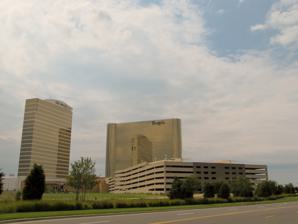
Building: Borgata
Country: Unknown
Year built: 2003
Hotel and casino in Atlantic City, New Jersey For the village in Hungary, see Borgáta . Borgata Hotel Casino & Spa Borgata and MGM Tower Location Atlantic City, New Jersey Address 1 Borgata Way Opening date July 2, 2003 ; 21 years ago ( July 2, 2003 ) Theme Tuscany , Modernism No. of rooms 2,767 Total gaming space 161,000 sq ft (15,000 m 2 ) Permanent shows Borgata Comedy Club Signature attractions Borgata Poker Room Notable restaurants American Grille Angeline by Michael Symon Izakaya Mixx Old Homestead Steakhouse Casino type Land-based Owner Vici Properties Operating license holder MGM Resorts International Architect BLT Architects, Cope Linder Architects, SOSH Architects (Interior Design/Renovations) Renovated in 2005, 2007, 2011 Website theborgata .com Borgata Hotel Casino & Spa is a hotel , casino , and spa in Atlantic City, New Jersey . It is owned by Vici Properties and operated by MGM Resorts International . The casino hotel features 2,798 rooms and is the largest hotel in New Jersey . Borgata opened in July 2003 and is the top-grossing casino in Atlantic City. History Borgata was part of a major project in Atlantic City nicknamed "The Tunnel Project", started around 1999. When Steve Wynn planned the Le Jardin in Atlantic City, he wanted to connect a $330 million 2.5-mile (4.0 km) tunnel from the Atlantic City Expressway to the new resort, later named the Atlantic City-Brigantine Connector , which would funnel incoming traffic off the Atlantic City Expressway into the city's marina district. This caused major controversy, as it would cut through a residential neighborhood; competitor Donald Trump sued Wynn for it saying that it was a "driveway" to Wynn's casino. The Tunnel Project did progress, even after Le Jardin was cancelled, and finally opened in 2001. Borgata opened on July 2, 2003, at 11:45 pm, as a joint venture between MGM Mirage and Boyd Gaming . The main tower - the third tallest building in Atlantic City - is visible from many miles away due to its facade of reflective gold glass. The firms Marnell Corrao Associates of Las Vegas, and Philadelphia’s Bower Lewis and Thrower Architects (BLT) worked on the project. In late 2005 and early 2006, Borgata underwent a $200 million casino and retail expansion, and the new wing opened in June 2006. As part of the expansion, Borgata installed a poker room, the largest in Atlantic City.  In June 2008, Borgata opened its second hotel, The Water Club . In early 2010, it was reported that MGM Mirage might sell its ownership share in Borgata. On March 12, 2010, MGM Mirage announced it would sell its stake in Borgata and stop doing business as a gaming licensee in New Jersey. On March 17, 2010, MGM Mirage announced that the New Jersey Casino Control Commission (CCC) approved the settlement agreement between the Company and the New Jersey Division of Gaming Enforcement (DGE) under which the Company would sell its 50% ownership interest in the Borgata. In September 2014, the CCC reversed its earlier decision and allowed MGM back into the state, after finding that Pansy Ho 's role in MGM Macau had been reduced. MGM agreed in May 2016 to purchase Boyd's 50 percent stake in the Borgata for $900 million in cash and assumed debt. MGM then sold the property to its affiliated real estate investment trust , MGM Growth Properties , for $1.18 billion and leased it back . The sale to MGM Resorts was completed in August 2016. Vici Properties acquired MGM Growth, including the Borgata, in 2022. Gaming The casino area of Borgata The 161,000-square-foot (15,000 m 2 ) casino floor offers about 4,000 slot machines, 180 table games, and 50 poker tables. Borgata’s poker program features daily tournaments and high-stake tournaments in conjunction with the World Poker Tour . For weekly events, buy-ins range from $30 to $1,000, but the hotel also hosts other major events throughout the year. The Borgata also has a sportsbook called the Race & Sports Book that offers sports betting . Borgata has extensive online gambling operations. In 2009, a player at the casino broke records at the craps tables, rolling a pair of dice 154 times, including 25 passes, without "sevening out". Patricia Demauro, a New Jersey grandmother, had a lucky streak which lasted four hours and 18 minutes, breaking the world records for the longest craps roll and the most successive dice rolls without "sevening out". Hotel towers Main tower Exterior of the Borgata and the MGM Tower, 2016. Borgata from the back The Main Tower at Borgata stands 431 ft tall and contains 1,997 guest rooms and suites. It was opened in conjunction with Borgata in 2003. MGM Tower MGM Tower is a 38-story, $400 million boutique hotel connected to Borgata. It was originally named The Water Club. Built in 2008, it features 800 guestrooms and suites; Immersion, a two-story spa on the 32nd floor, 18,000 square feet of meeting and event space, three residences, five pools (indoor and outdoor), and retail shops. Entertainment Borgata Event Center The Borgata Event Center is the main music venue for the resort. The capacity is 2,400. The venue can be converted into the Borgata Ballroom , a special events center for formal dinners, receptions, training, or business presentations. It has a capacity of 3,200 (theatre) and 1,700 (banquet) . Borgata Festival Park Opened in 2015, the Borgata Festival Park, an outdoor venue, is used during the summer months and has a capacity of 4,500. Borgata Music Box The Borgata Music Box is a versatile venue used for music and comedy acts. The capacity is 1,000. It converts to the Borgata Theater , a private venue designed for meetings and presentations. The theater is designed for crystal clear sound. Capacity 1,000. In 2013, comedian Lewis Black performed his ninth stand-up comedy special at the Borgata Music Box. Boxing and Mixed Martial Arts Boxing and mixed martial arts matches are held at the casino. Spa Borgata's spa, named Spa Toccare, is a 54,000-square-foot (5,000 m 2 ) spa with a salon, a barbershop, a fitness center, and an indoor pool. In popular culture The Borgata appears in multiple popular culture works, such as: In films Several scenes in the film The Bounty Hunter (2010) were filmed on the premises of the Borgata. In television The Borgata has been featured three times on the TruTV series Impractical Jokers , in the Season 3 episodes, "Look Out Below", "The Great Escape", and "Fe-Mail". The Real Housewives of New Jersey held its Season 2 reunion there in 2010 and its Season 4 reunion there in 2012. The hotel and the club mur.mur. were featured in The Real World: New York (Season 21), wherein the roommates from Brooklyn took a road trip to Atlantic City. The hotel, casino, the restaurant Izakaya and club mur.mur were featured in The Real Housewives of New York City (Season 7), wherein all the ladies left New York City for a girls weekend retreat for Ramona Singer's birthday. The casino scenes in The Sopranos episode " Chasing It " (2007) were filmed at the Borgata. Hell's Kitchen (American season 5) had  Danny Veltri win the contest, along with $250,000 and the position of Sous Chef at the Italian restaurant Fornelletto at Borgata. See also Gambling in New Jersey List of tallest buildings in Atlantic City References